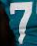
Number: 7